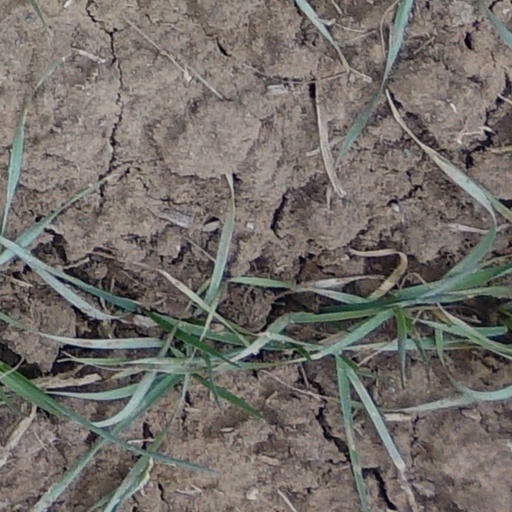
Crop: wheat